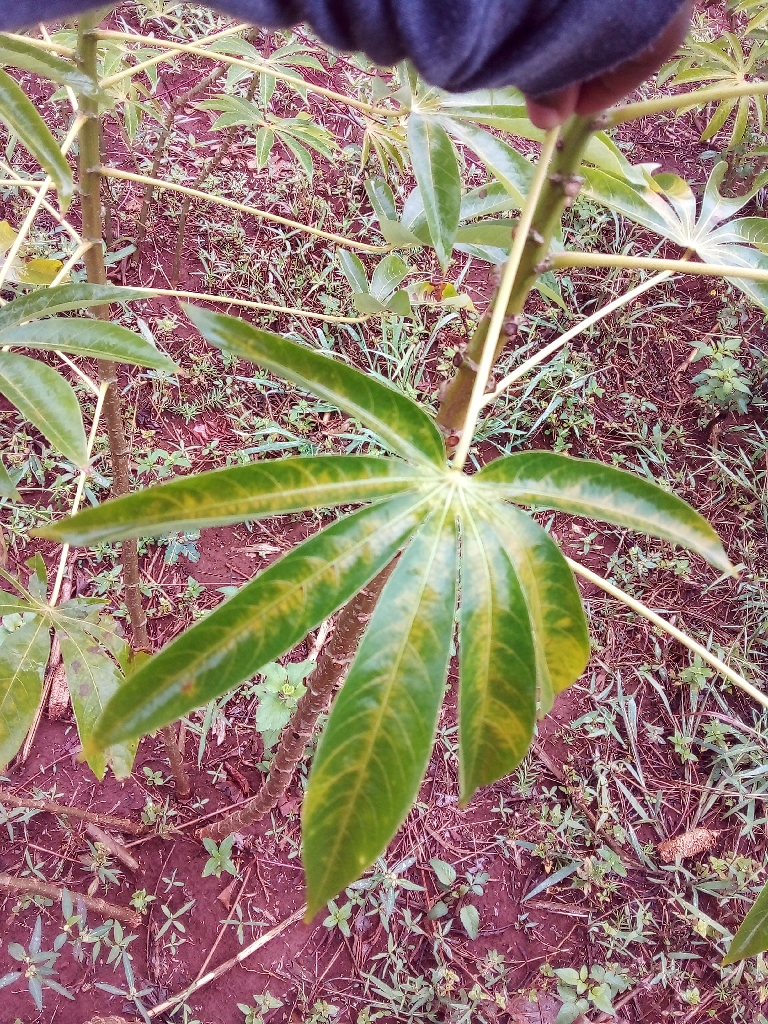
Label: cassava brown streak disease (cbsd)